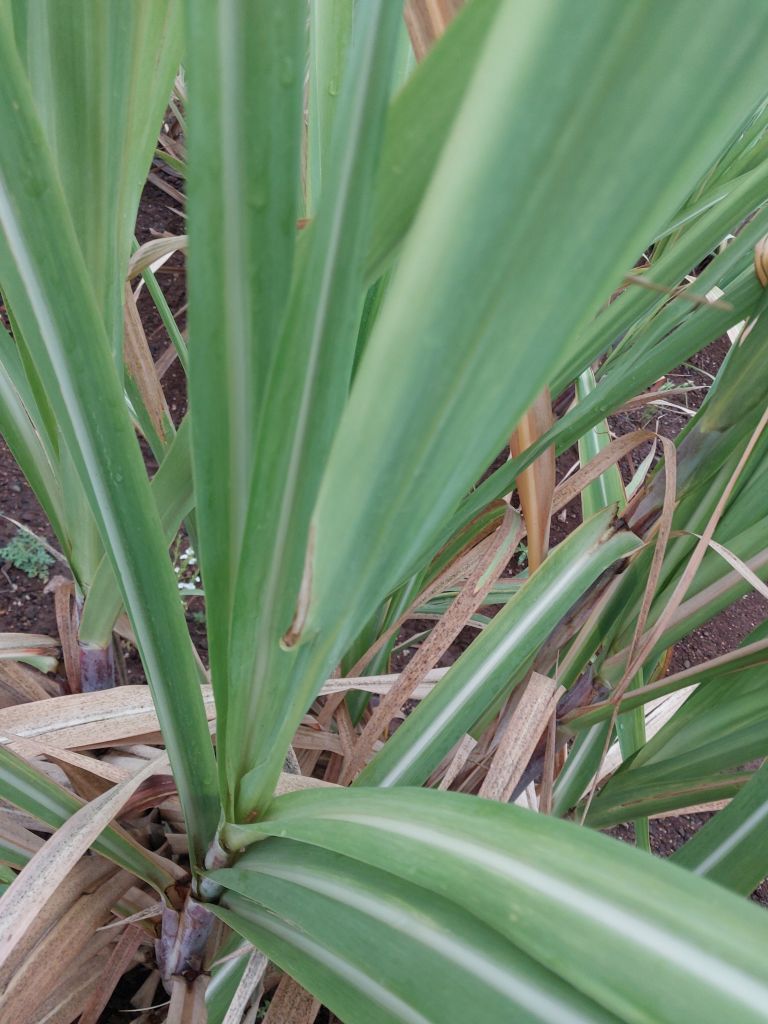
Label: Pokkah Boeng